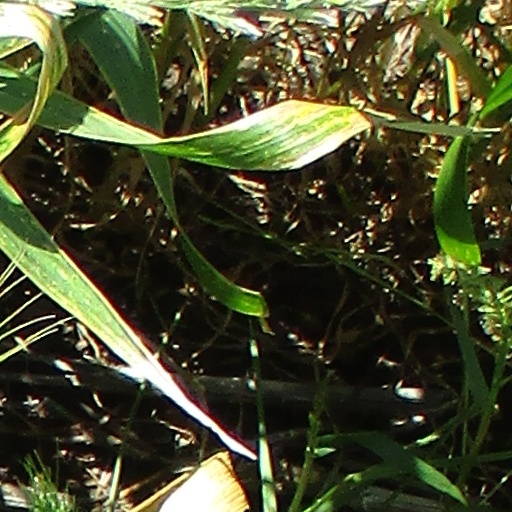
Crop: wheat